Junpai A70

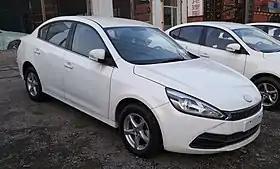
Junpai A70

The Junpai A70 is a compact sedan produced by the FAW Group under the Junpai brand.